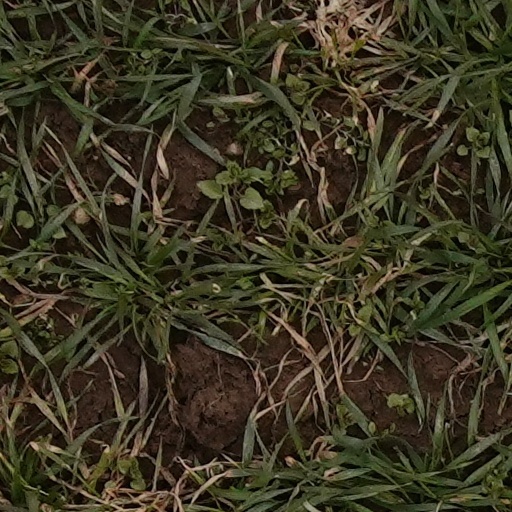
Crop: wheat